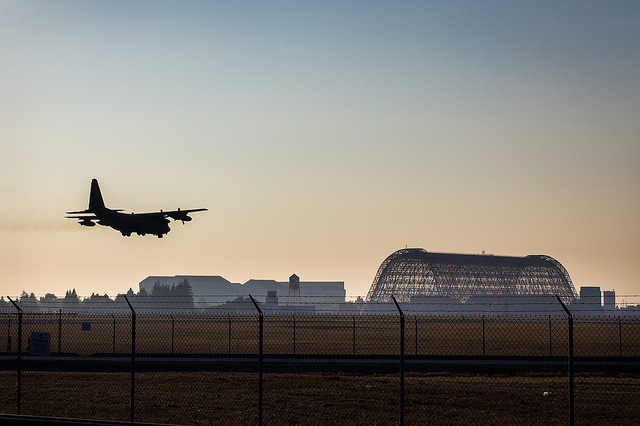
A cargo aircraft flying in for a landing.